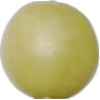
Label: Grape White 2